Thayilla Pillai

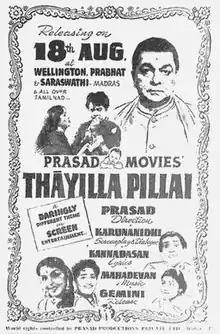
Theatrical release poster

Thayilla Pillai is 1961 Indian Tamil-language drama film directed and co-produced by L. V. Prasad and written by M. Karunanidhi from a story by S. R. Pinisetty. The film stars T. S. Balaiah and M. V. Rajamma, with G. Muthukrishnan, Kalyan Kumar, S. Rama Rao, Manohar, L. Vijayalakshmi, Madhuri Roy, Sandhya and T. P. Muthulakshmi in supporting roles. It revolves around a mother torn between her love for her orthodox Brahmin husband and her son.